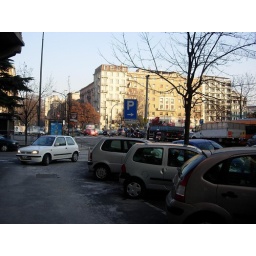
Just in case you're wondering, I'm standing on the sidewalk, and yes the car is coming straight for me.